List of the Cenozoic life of Florida

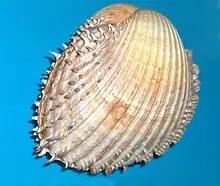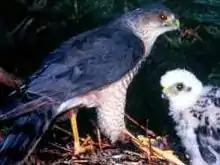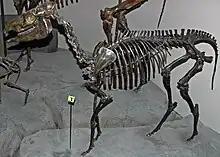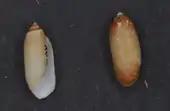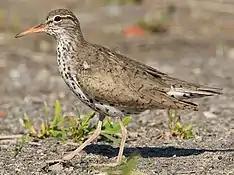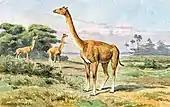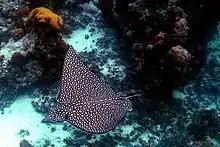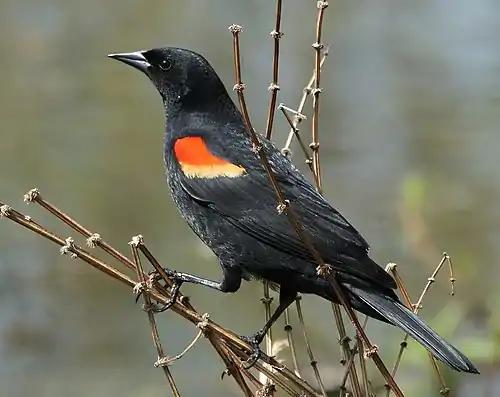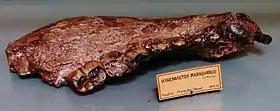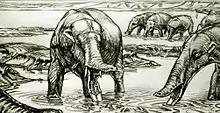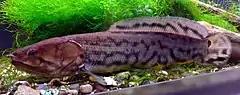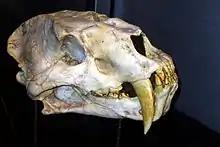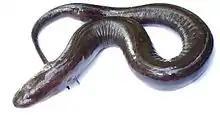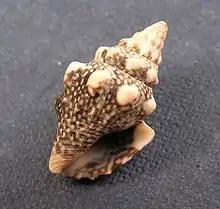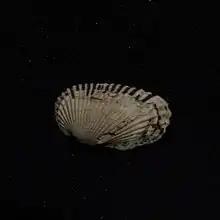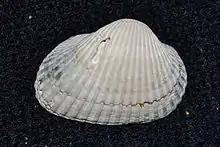
Shell of an "Acanthocardia" cockle
Living adult (center) and chick (lower right) "Accipiter striatus", or sharp-shinned hawks
Mounted fossilized skeleton of the Miocene horse "Acritohippus"
Shells of "Acteocina" barrel-bubble sea snails
A living "Actitis macularius", or spotted sandpiper
Life restoration of the Miocene camel "Aepycamelus", or the long-necked camel. Heinrich Harder (1920).
A living "Aetobatus narinari", or spotted eagle ray
A living "Agelaius phoeniceus", or red-winged blackbird
Fossilized mandible of the Miocene-Pleistocene bear "Agriotherium"
Life restoration of the Miocene elephant relative "Amebelodon". Margret Flinsch (1932).
A living "Amia", or bowfin
Fossilized skull of the Miocene saber-toothed cat "Amphimachairodus"
A living "Amphiuma means", or two-toed amphiuma
Shell of an "Anachis" dove sea snail
Shell of an "Anadara floridana", or cut-ribbed ark clam
Shell of an "Anadara transversa", or transverse ark clam
A living "Spatula cyanoptera", or cinnamon teal
Fossilized limb bones, and teeth of the Miocene three-toed horse "Anchitherium" (left)
A shell of an "Antalis" tusk shell
Shell of an "Antillophos" nassa mud snail
A living "Aquila chrysaetos", or golden eagle
Interior of the shell of an "Arca zebra", or turkey wing ark clam
A living "Architectonica" staircase shell sea snail
Restoration of an "Arctodus", or short-faced bear, with a human to scale
A living "Argopecten irradians" (formerly "Aequipecten irradians"), or Atlantic bay scallop
A living "Asio flammeus", or Short-eared owl
Shell of a "Lithopoma phoebium" (formerly "Astraea phoebia"), or longspine star shell sea snail, inhabited by a hermit crab
Multiple views of a fossilized shell of the volute sea snail "Athleta"
Restoration of the Paleocene-Miocene nautiloid cephalopod "Aturia"
Illustration of a living "Balaenoptera acutorostrata", or common minke whale
A living "Balistes" triggerfish
Life restoration of the Eocene whale "Basilosaurus"
Shells of "Batillaria" mudcreeper snails
Life restoration of the Miocene musk deer "Blastomeryx". Robert Bruce Horsfall (1913).
Restoration of two of the Miocene-Pliocene bone-crushing dog genus "Borophagus" preying on a camel. Jay Matternes (1964).
Illustration of the shell of a "Brachycythara" sea snail
A living "Bubo virginianus", or great horned owl
A living "Bulimulus" land snail
Shell of a "Bursa rugosa" frog shell sea snail
Shell in multiple views of a "Sinistrofulgur perversum"
A living "Calidris pusilla", or semipalmated sandpiper
Illustration of the shell of a "Calliostoma jujubinum"
Illustration in multiple views of the shell of a "Calliostoma tampaense"
Fossilized skeleton of the Pleistocene dwarf pronghorn "Capromeryx"
Fossilized tooth of the Miocene-Pliocene shark "Cosmopolitodus hastalis", or broad-toothed mako
A living "Caretta caretta", or loggerhead sea turtle
A living "Carya", or hickory tree
A living "Ardea alba", or great egret
Mounted fossilized skeleton of the Pliocene-Pleistocene giant beaver "Castoroides"
Shells of "Cerithideopsis pliculosa", or the plicate horn shell sea snail
Two views of a "Cerithium" cerith sea snail
A living "Ceryle rudis", or pied kingfisher
Fossilized cranium of the Pliocene-Pleistocene hyena "Chasmaporthetes"
Shell in multiple views of a "Chicoreus brevifrons", or West Indian murex
A living "Chilomycterus", or burrfish
Fossillized shell of a "Chlamys" bivalve
A living "Chrysemys picta", or painted turtle
Mounted fossilized skeleton of the Pliocene-Pleistocene "Ciconia maltha", also known as the asphalt stork or La Brea stork
A living "Clangula hyemalis", or long-tailed duck
Shell of a "Clavatula" sea snail
A living "Clypeaster", or sea biscuit
Shell of a "Cochlespira" sea snail
A living "Colaptes auratus", or northern flicker
Shell in multiple views of "Columbella mercatoria" dove sea snails
Illustration of a living "Conepatus leuconotus", or American hog-nosed skunk
Shell in multiple views of a "Conasprella delessertii" (formerly "Conus delessertii"), or Sozon's cone sea snail
Shell in multiple views of a "Conasprella jaspidea" (formerly "Conus jaspideus"), or jasper cone sea snail
Shell in multiple views of a "Conus patricius", or patrician cone sea snail
A living "Coragyps atratus", or American black vulture
Shell of a "Corbula" basket clam
Fossilized skeleton preserved "in situ" (upper left, 2) of the Miocene-Pliocene horse "Cormohipparion"
A living "Coturnicops noveboracensis", or yellow rail
Shell of a "Crassispira" sea snail
Shell in multiple views of a "Crepidula fornicata", or common slipper shell sea snail
A living "Crotalus adamanteus", or eastern diamondback rattlesnake
A living "Cryptotis parva", or North American least shrew
Life restoration of the Pliocene-Holocene elephant relative "Cuvieronius"
A living "Cygnus columbianus", or tundra swan
Shell of a "Cymatosyrinx" sea snail
Mounted fossilized skeleton of the Eocene whale "Cynthiacetus"
Multiple views of a shell of a "Cypraea" cowrie sea snail
Shell in multiple views of a "Cyrtopleura costata", or angel wing clam
Shell in multiple views of a "Daedalochila uvulifera", or peninsula liptooth land snail
Fossilized cranium seen from above and below of the Pleistocene "Dasypus bellus", or beautiful armadillo
Restoration of the Oligocene-Miocene hornless rhinoceros "Diceratherium". Robert Bruce Horsfall (1913).
Living "Diploria labyrinthiformis", or grooved brain coral
Fossilized shell of a "Discohelix" sea snail
Shell of a "Dolicholatirus" sea snail
A living "Dryocopus" woodpecker
Shell of an "Echinocardium", or heart urchin
Taxidermied male "Ectopistes migratorius", or passenger pigeon
Test of "Elphidium", an Eocene to modern foraminiferan
Mounted fossilized skeleton of the Miocene bone-crushing dog "Epicyon"
Illustration in multiple views of the shell of an "Epitonium novangliae", or New England wentletrap
A living "Equetus punctatus", or spotted drum
Mounted fossilized skeleton of the Pliocene-Pleistocene ground sloth "Eremotherium"
A living "Eubalaena", or Right whale
Fossilized skeleton of the Miocene-Pliocene coyote-like canine "Eucyon"
A living "Euglandina rosea", also known as the rosy wolfsnail or the cannibal land snail
A living "Eumops glaucinus", or Wagner's bonneted bat
A living "Eusmilia" stony coral
A living "Falco columbarius", or merlin
A living "Farancia abacura", or mud snake
A living "Fasciolaria tulipa", or true tulip sea snail
Shell of a "Fissurella" keyhole limpet
Shell of a "Fragum" cockle
A living "Fundulus"
A living "Galeocerdo cuvier", or tiger shark
A "Gastrochaena" marine bivalve
Fossilized skull of the Miocene crocodile relative "Gavialosuchus"
A living "Geranoaetus" bird of prey
Fossilized shells of the Oligocene-Pliocene scallop "Gigantopecten"
Illustration of a living "Globicephala macrorhynchus", or short-finned pilot whale
Restoration of a herd of the Pliocene-Holocene ground sloth "Glossotherium"
Shell of a "Glyphostoma" sea snail
Mounted fossilized skeleton of the Miocene-Pleistocene elephant relative "Gomphotherium"
A living "Gopherus polyphemus", or gopher tortoise
A living "Graptemys barbouri", or Barbour's map turtle
A living "Gymnogyps californianus", or California condor
A living "Halichoeres" wrasse
Shells in differing orientations of "Hastula" augur sea snails
A preserved "Heliaster microbrachius" sea star
Fossilized lower jaw of the Miocene-Pleistocene llama relative "Hemiauchenia"
A living "Hemipristis" weasel shark
Life restoration of the Eocene-Miocene mammal "Herpetotherium"

†"Globicephala macrorhynchus" – type locality for species